The Boys in the Band (play)

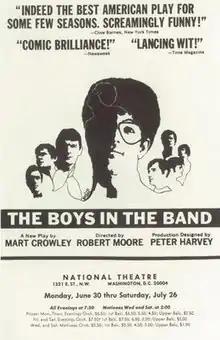
One of early theatrical release posters

The Boys in the Band is a 1968 American play by Mart Crowley. The play premiered Off-Broadway, and was revived on Broadway for its 50th anniversary in 2018. The play revolves around a group of gay men who gather for a birthday party in New York City, and was groundbreaking for its portrayal of gay life. It was adapted into two feature films in 1970 and 2020.